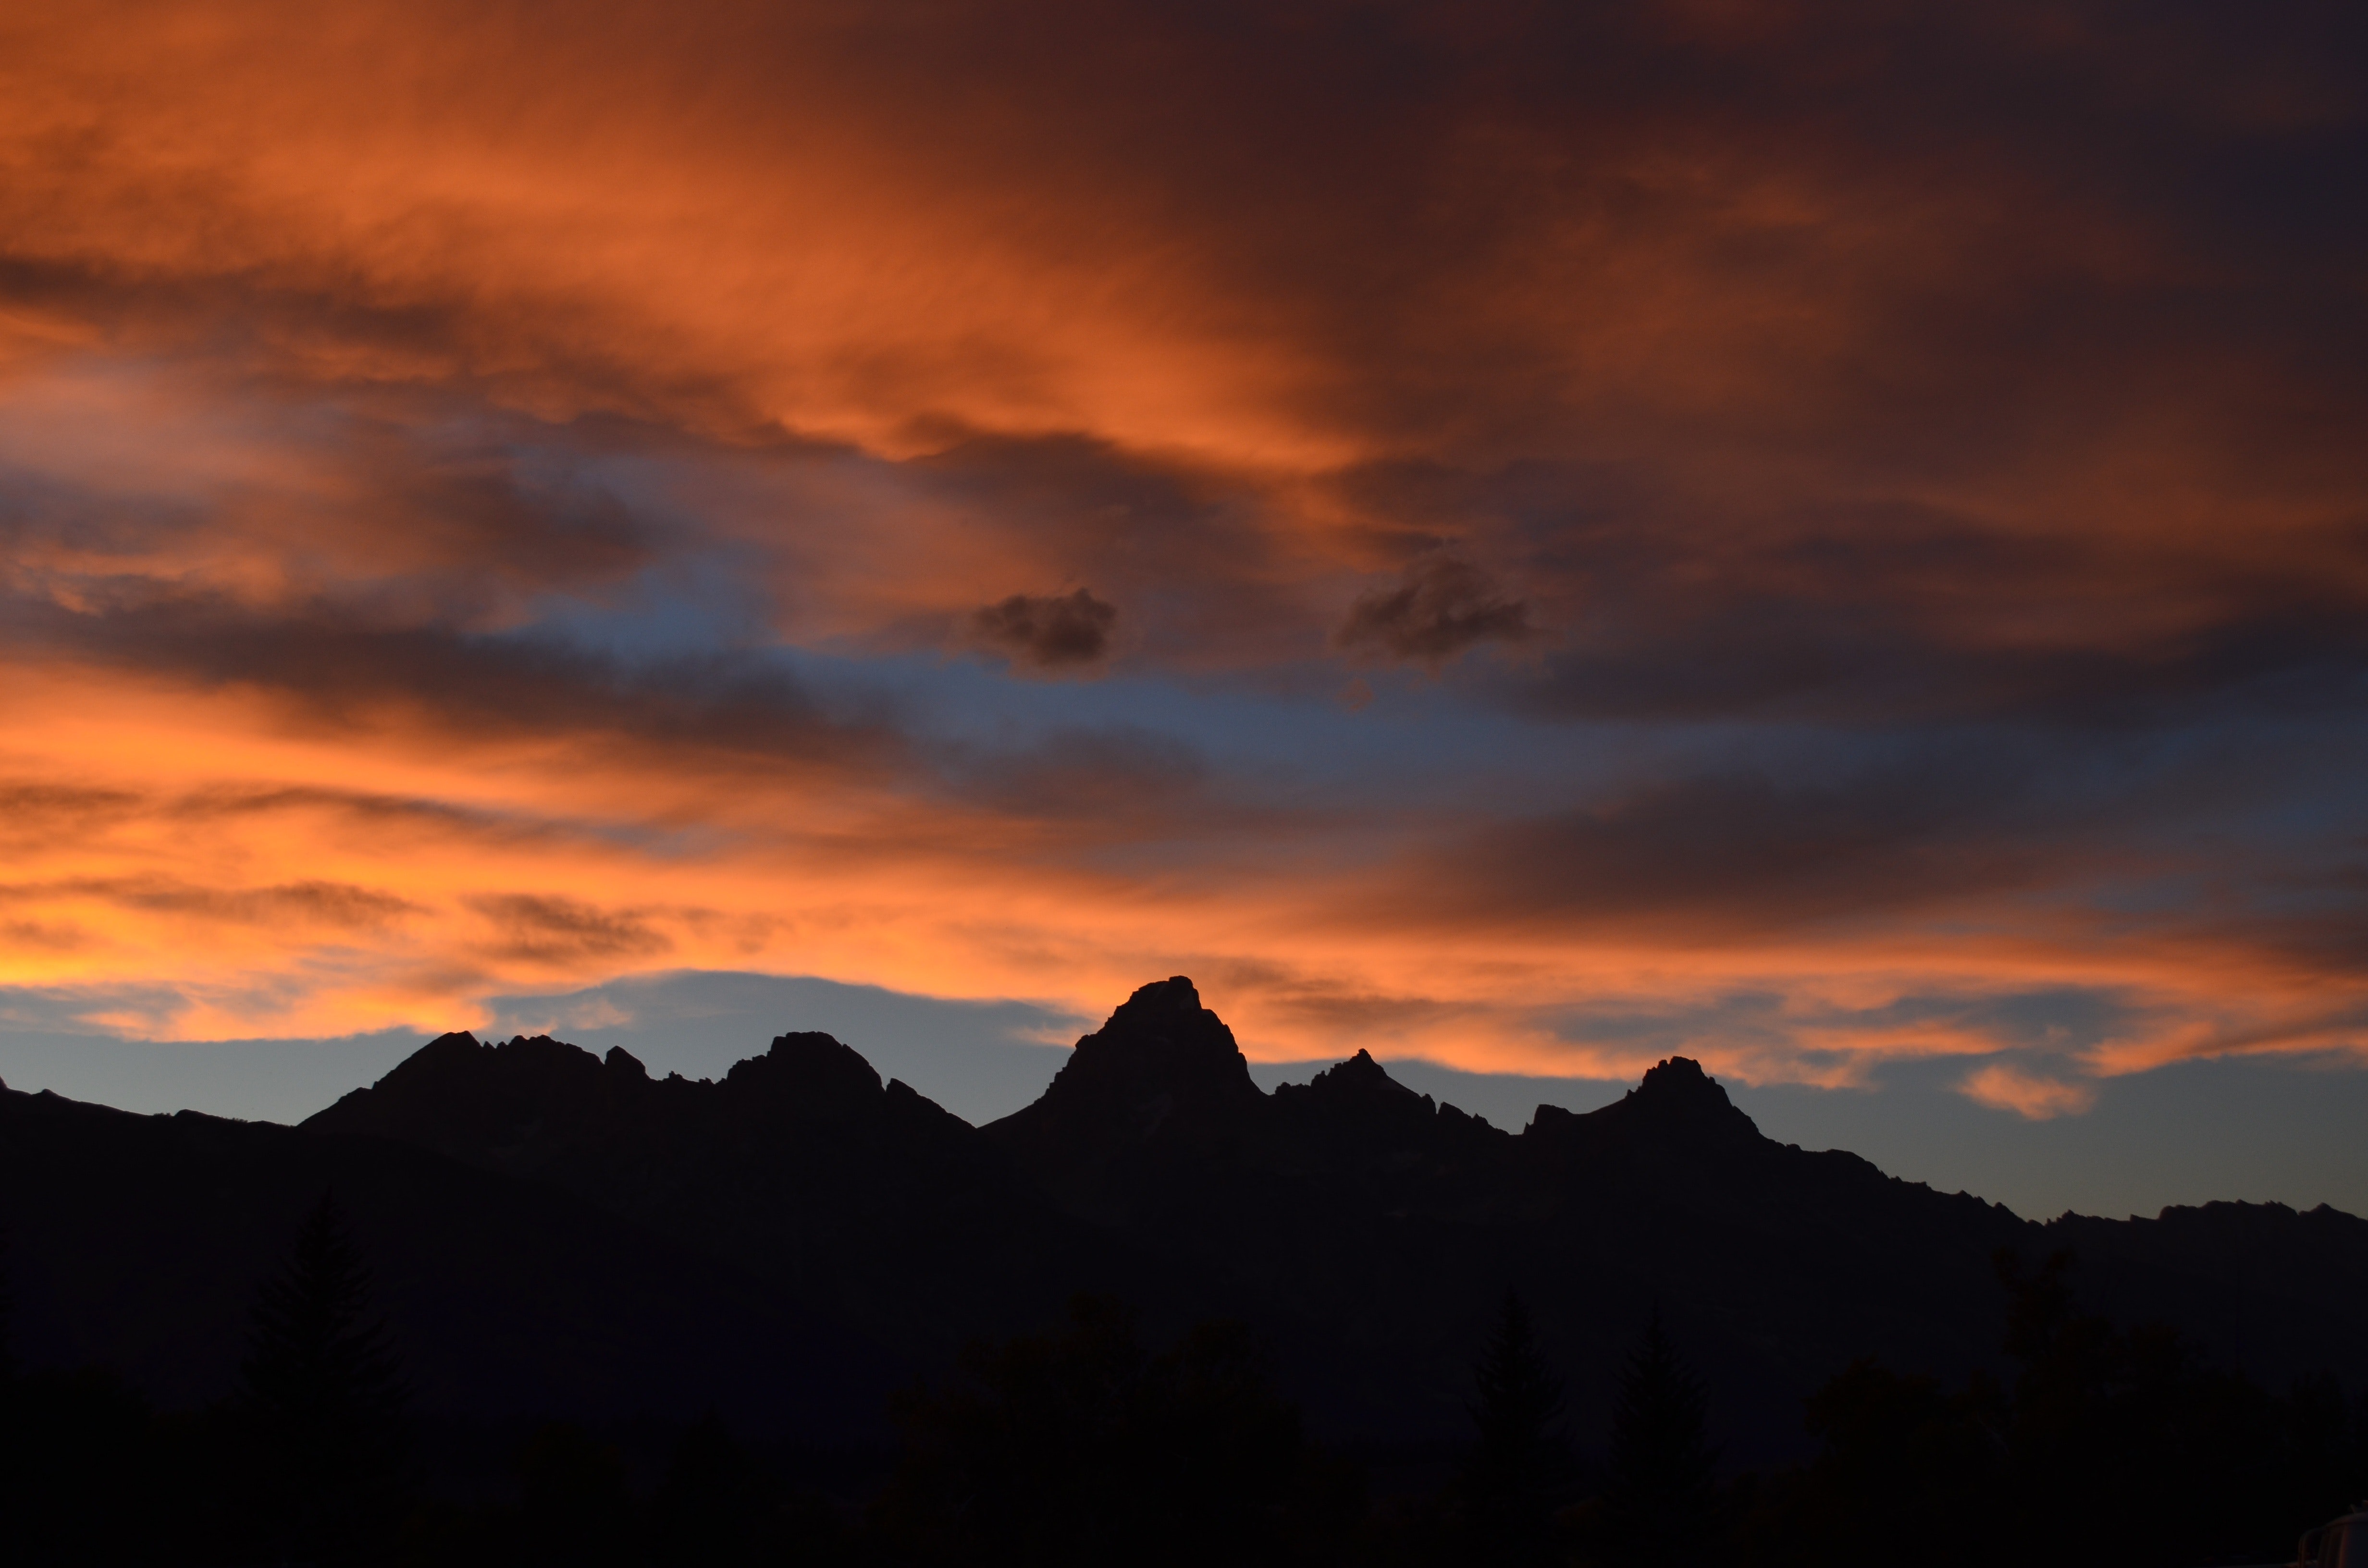
sky, cloud, afterglow, nature, sunset, mountain, red sky at morning, mountainous landforms, horizon, natural landscape, sunrise, evening, atmospheric phenomenon, dusk, mountain range, morning, atmosphere, dawn, hill, landscape, cumulus, alps, tree, national park, ridge, sunlight, rock, meteorological phenomenon, fell, summit, night, badlands